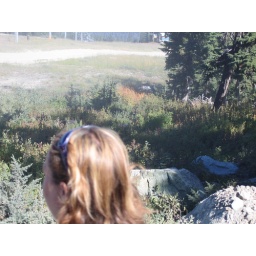
There's actually a black bear in there. I thought Bobby was going to pass out.